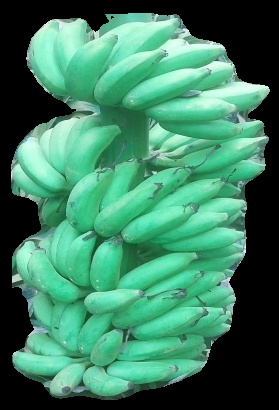
Variety: elakki-bale
Grade: grade1